San Pablo, Laguna

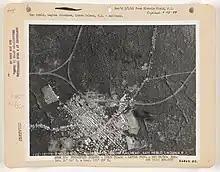
Aerial view of San Pablo, 1941

In 1899, a municipal government was established, with Atty. Innocente Martinez as municipal president. Marcos Paulino was elected municipal president in 1902 when the civil government was set up. From 1926 to 1940, the people of San Pablo worked for its independence from the province of Laguna.